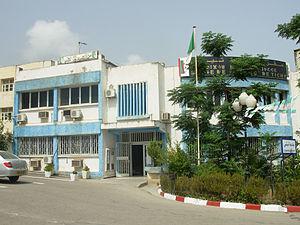
Tichy, est une commune de la wilaya de Béjaïa, dans la région de Kabylie, en Algérie.